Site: brandenburg
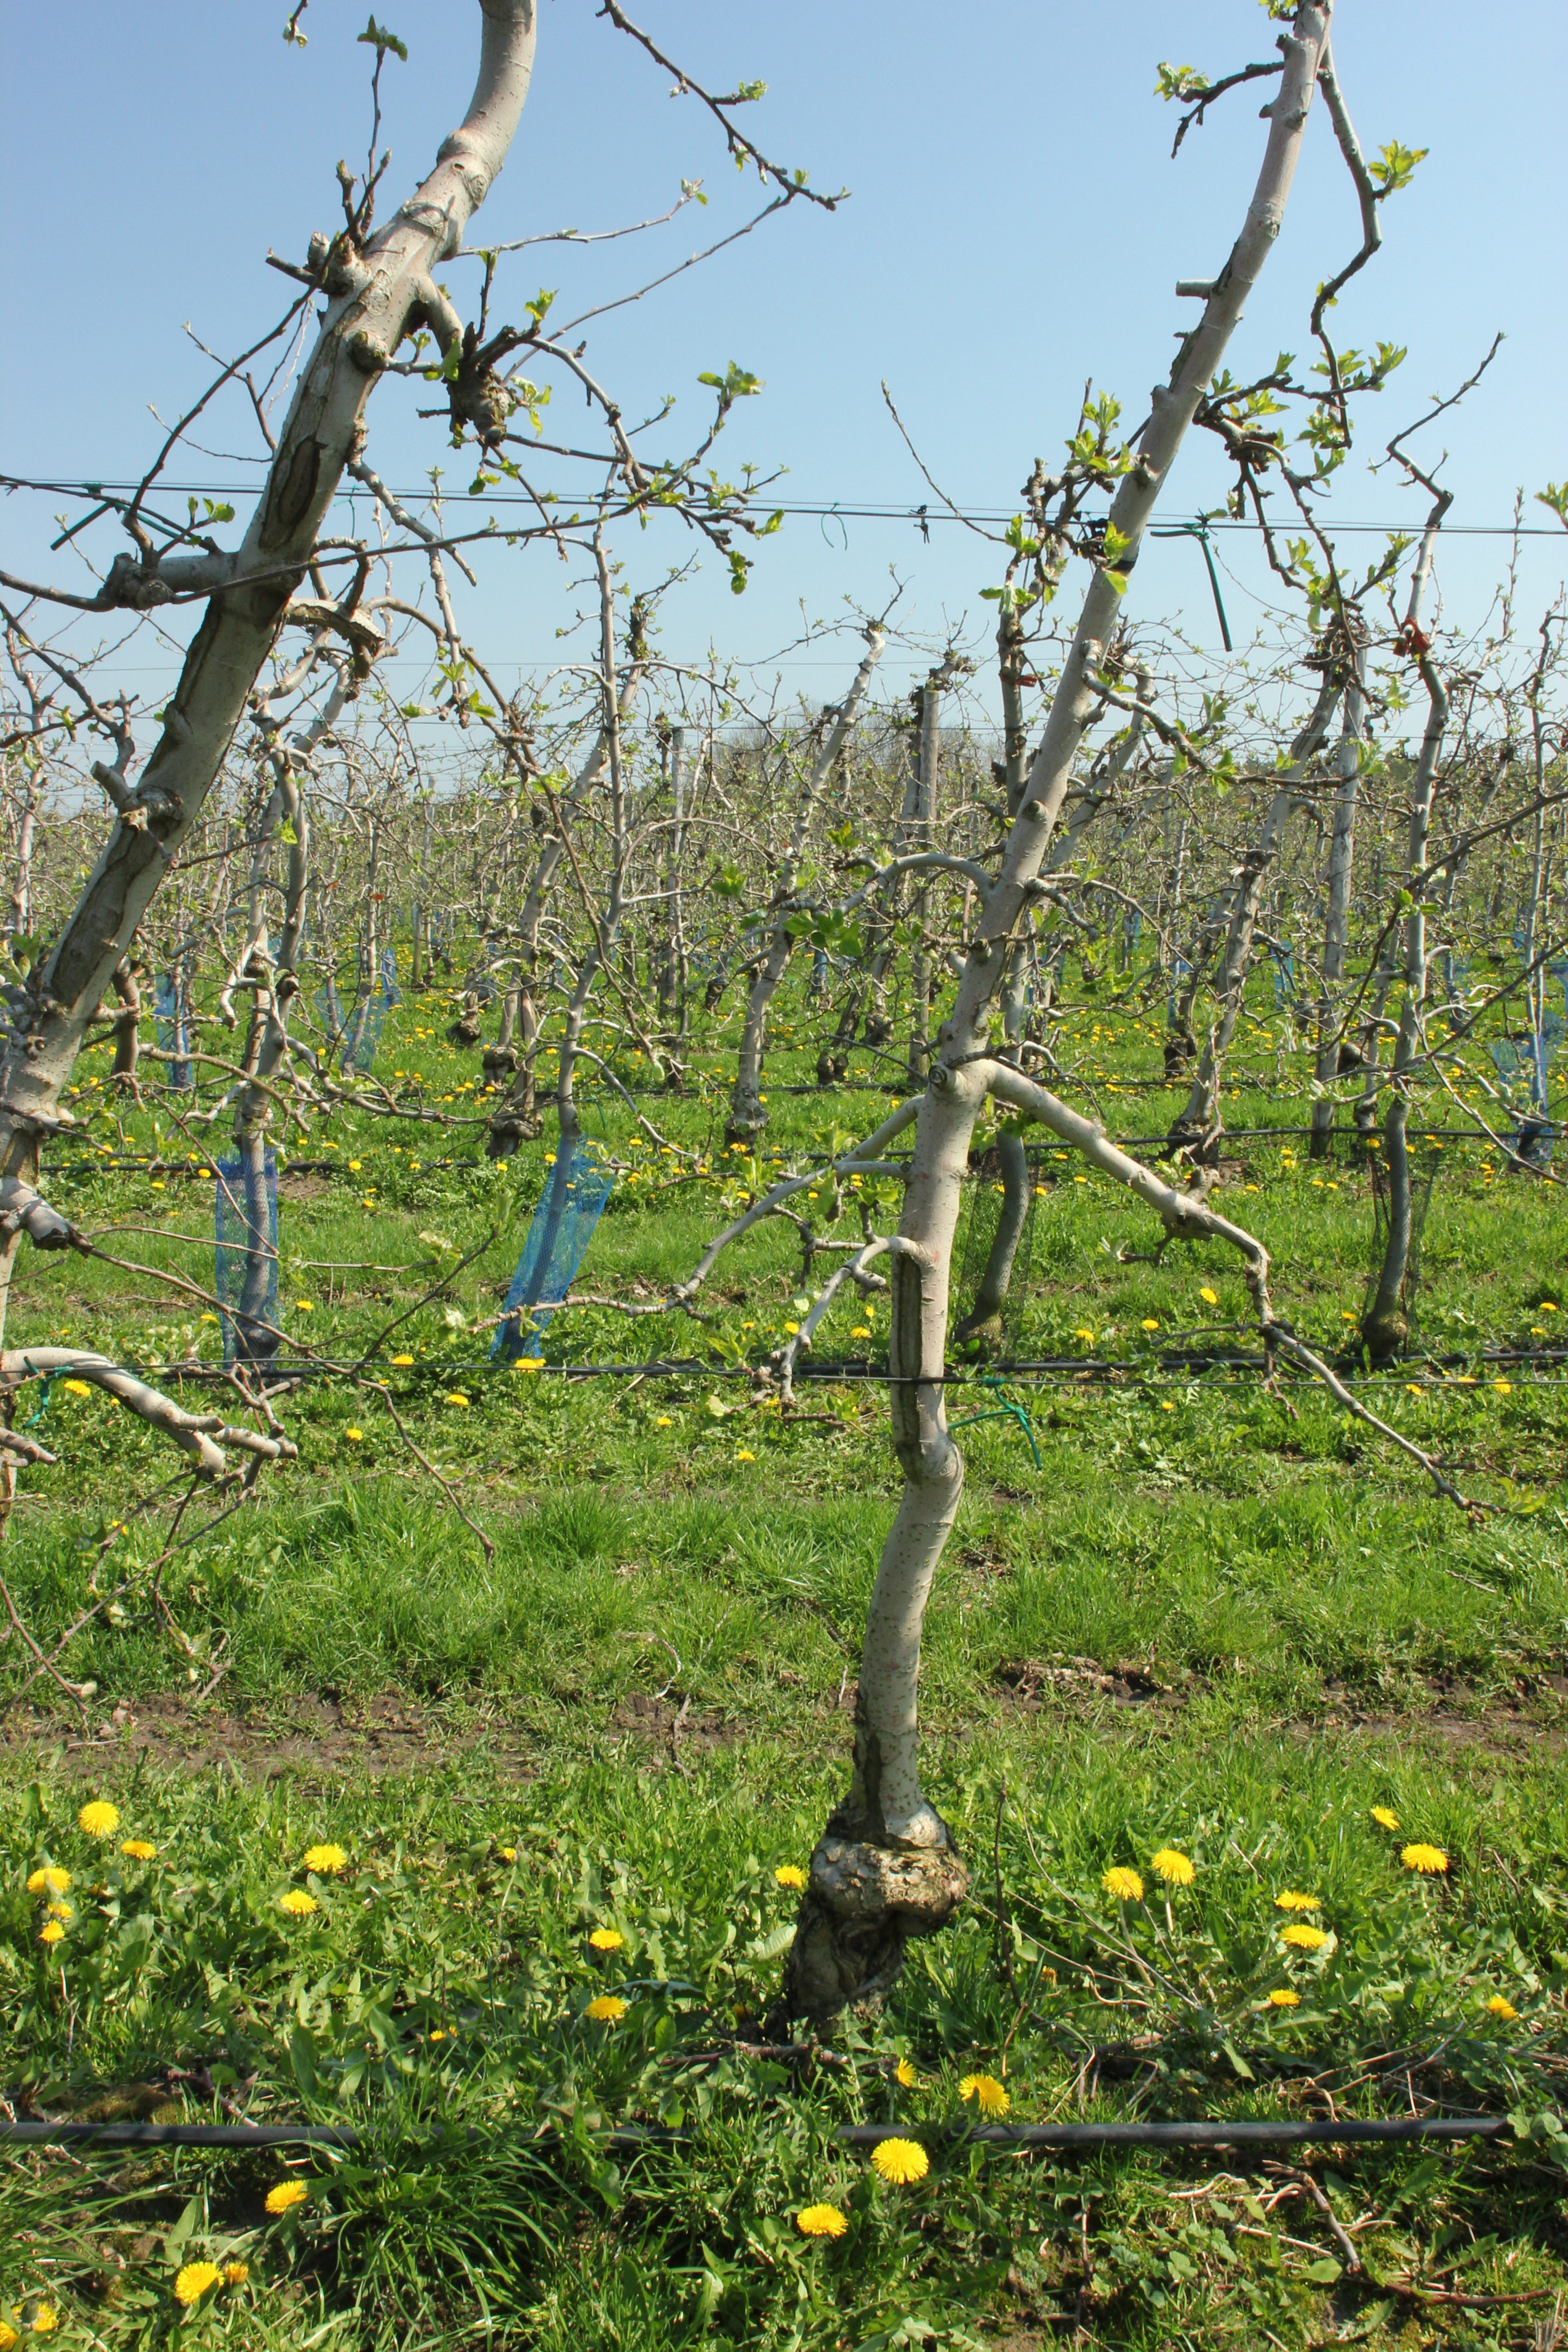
Growth stage (BBCH 56): Inflorescence emergence